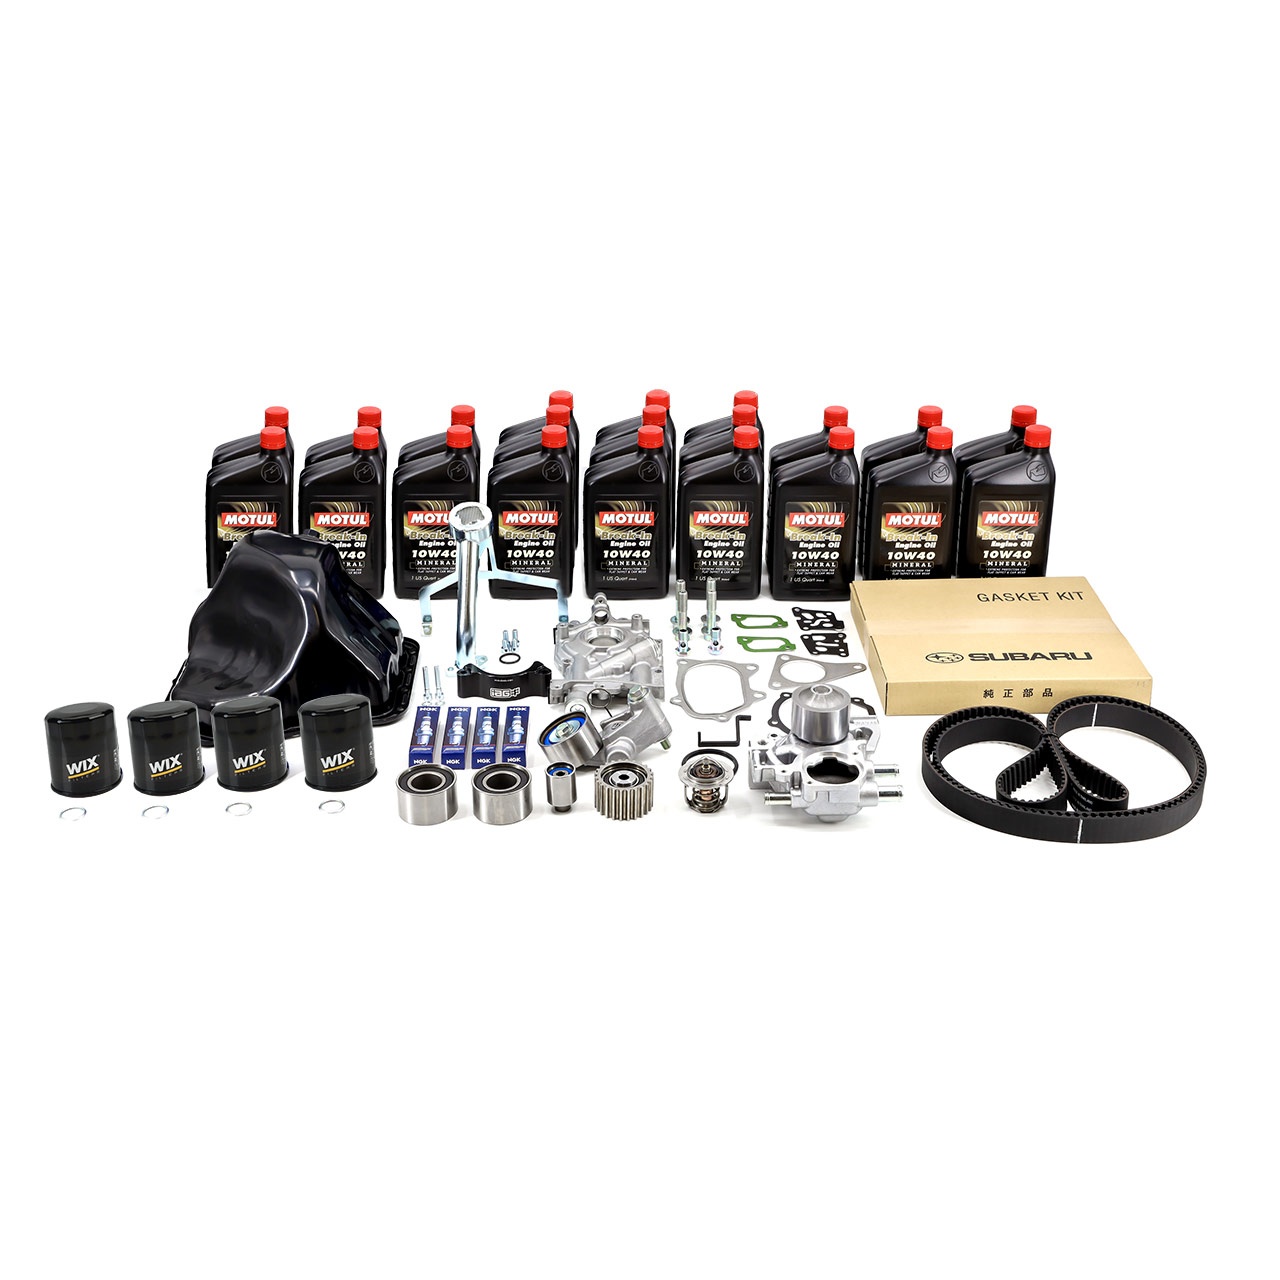
IAG Long Block Basic Installation Kit For 2004-2006 STI.
The IAG Long Block Engine Basic Installation Kits provide all of the basic components needed to install one of our EJ25 Long Block Engine Packages in one complete kit. All fluids for initial break-in are included. Just select the kit which fits your year and model. Components Included: 2 Gallons Premixed Coolant 6 Quarts Conventional Oil for the first 50 miles 10 Quarts Break-in Oil 3 Oil Filters 3 Oil Drain Plug Washers OEM Subaru Engine Gasket Kit Complete Timing Belt Kit IAG Timing Belt Guide Water Pump OEM Oil Pan 11mm OEM Oil Pump IAG Oil Pickup Filtered Banjo Bolts Turbocharger Exhaust Gaskets NGK One Step Colder Spark Plugs Cam Gear Bolts AVCS Gaskets Note: Please note that vehicles that have experienced a bearing failure will need to purchase replacement AVCS Cam Gears, AVCS Solenoids, and Oil Cooler (Sold Separately) to complete their installation. Basic Installation kit includes all fluids, timing belt, water pump, gasket set, oil pickup and OEM pan for easy installation Vehicle Specific Subaru: Impreza 04 - 06 WRX STI Attributes: Brand Name: IAG Performance GTIN: 00887753778970 Gasket Material: Rubber Gasket Sealant Included: No Grade Type: Performance Hardware Included: Yes Head Bolts Included: No Intake Manifold Gasket Configuration: Two Piece Oil Pan Gasket Alignment Studs Included: No Oil Pump Included: Yes Pickup Included: Yes Thermostat Included: Yes Extended Information: Country of Origin: US Emissions : Emissions Compliance Exempt Life Cycle Status: Available To Order Packing Information: Quantity of Each: 1 Package UOM: EA Dimension: 21 x 17 x 21 inches Weight: 87.5 POUNDS PDF:
Brand: IAG Performance
Category: Vehicles & Parts > Vehicle Parts & Accessories > Motor Vehicle Parts > Motor Vehicle Engines > Long Blocks